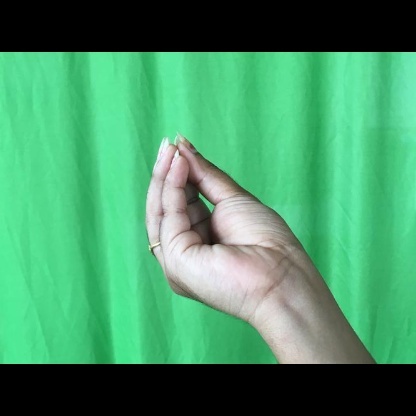
Mudra: Mukulam